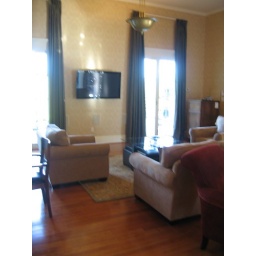
Sitting area for bedroom in main house